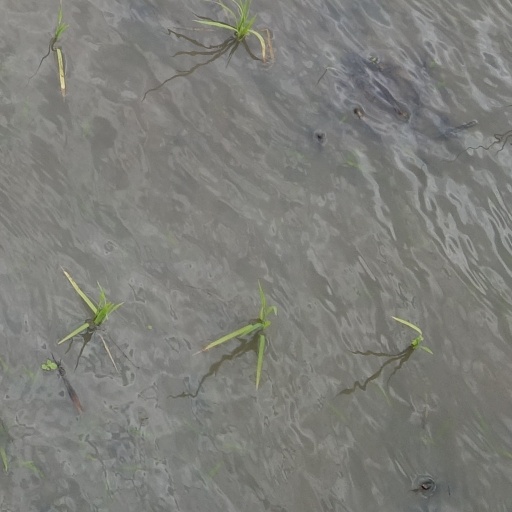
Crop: rice